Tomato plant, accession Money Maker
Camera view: horizontal (90 deg, fisheye); turntable rotation: 330 degrees
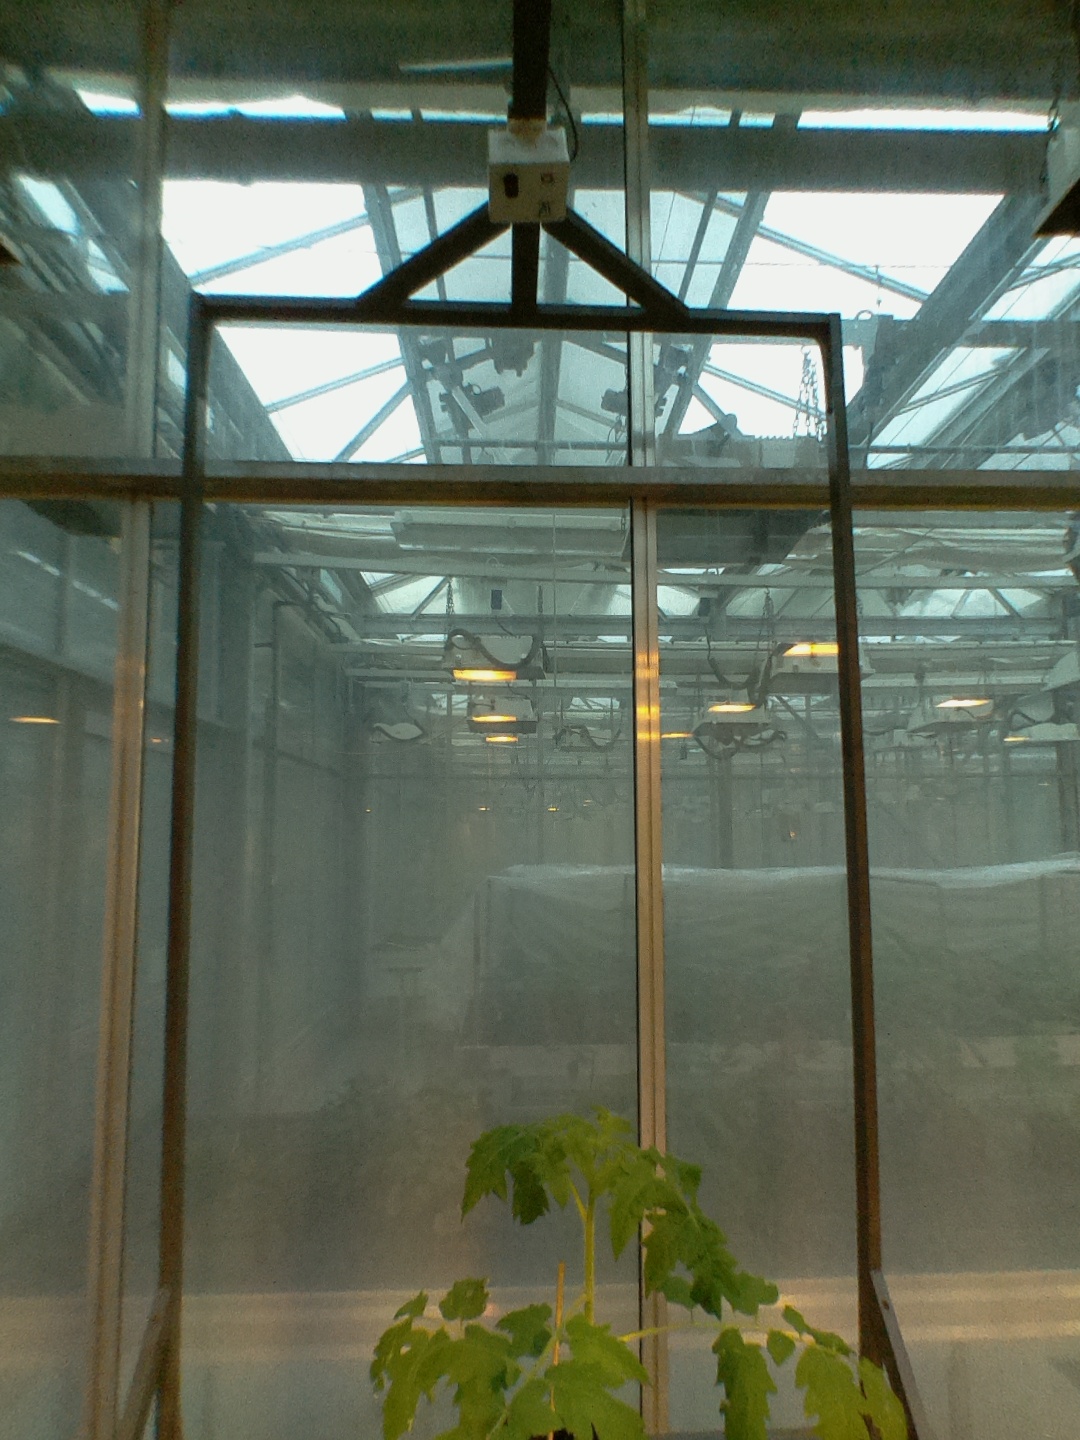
BBCH growth stage 14: 8 of true leaves visible